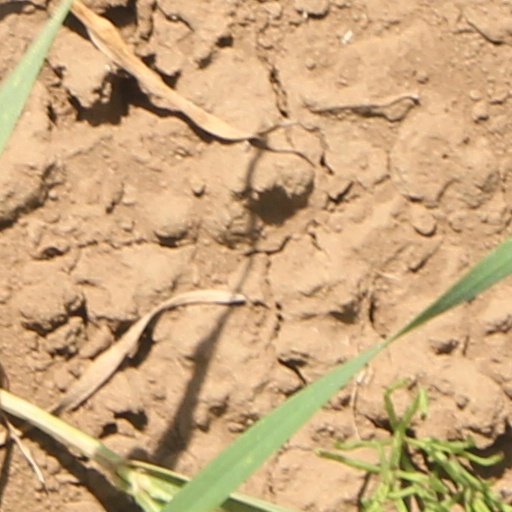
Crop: wheat